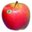
Label: apple